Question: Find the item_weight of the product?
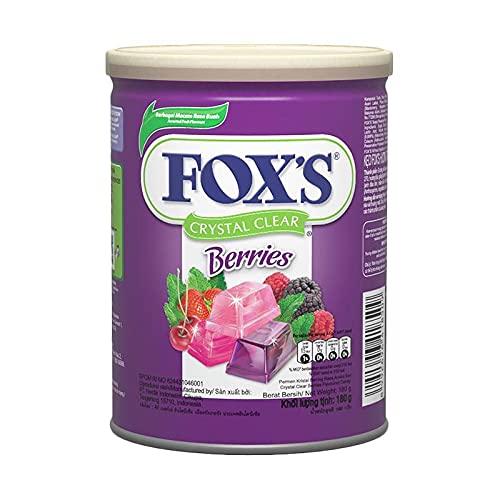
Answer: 180 gram